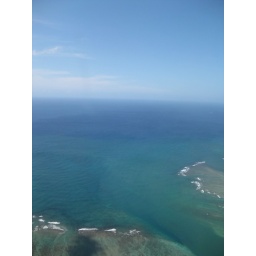
picture taken by plane on our way to big island from oahu. beautiful water :)